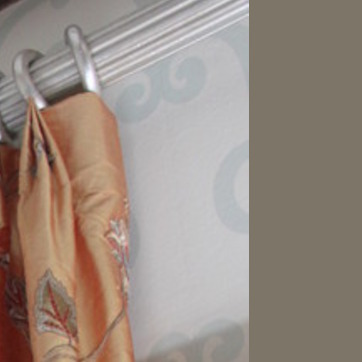
Material: wallpaper